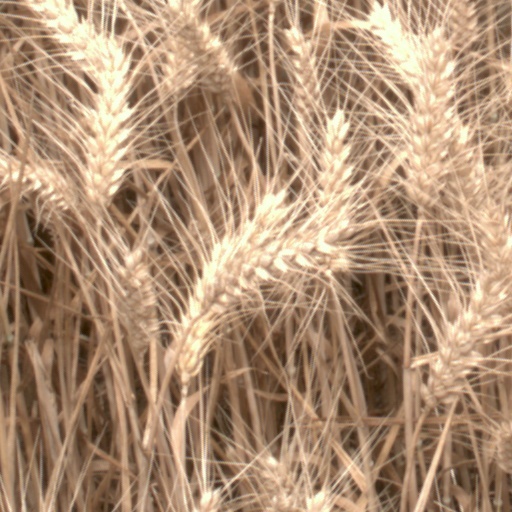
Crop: wheat